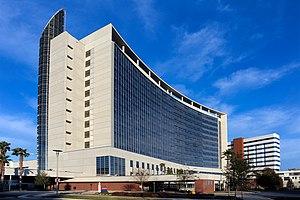
L'hôpital de la Floride comprend un ensemble de vingt-cinq hôpitaux : sept hôpitaux dans la région d’Orlando et dix-huit autres dans le reste de la Floride. Il est géré par l'Adventist Health System de la Floride, appartenant à l'Église adventiste du septième jour – le plus grand système de santé protestant à but non lucratif aux États-Unis. L'hôpital principal est situé à Orlando.